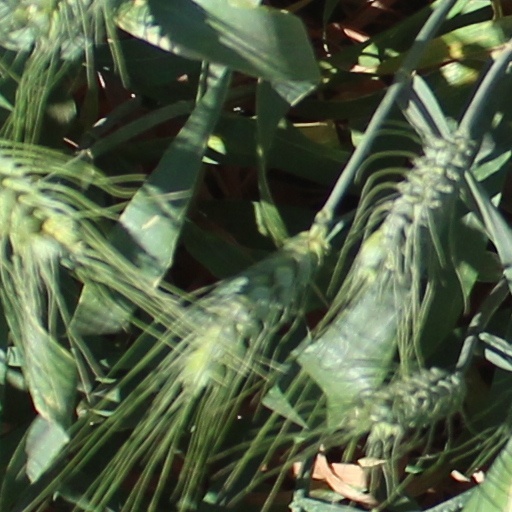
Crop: wheat